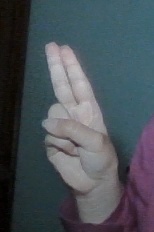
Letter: taa